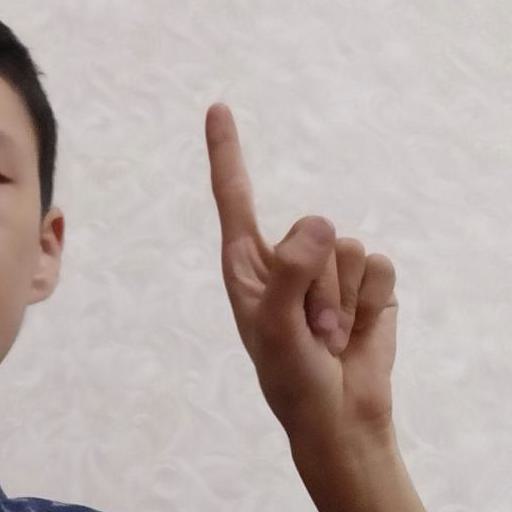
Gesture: one